South Sudanese Civil War

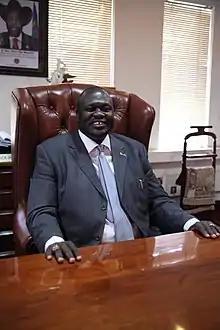
Riek Machar, founder of the Sudan People's Liberation Movement-in-Opposition

On 15 December 2013, opposition leaders Dr. Riek Machar, Pagan Amum and Rebecca Nyandeng voted to boycott the National Liberation Council meeting in the Nyakuron neighbourhood of Juba.